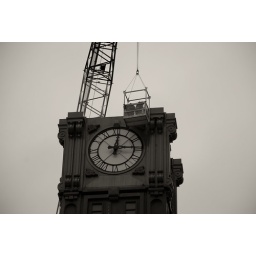
Variations of the clock tower in B&amp;amp;W.